Climate change in Indonesia

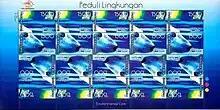
A 2007 Indonesian postage stamp, featuring climate change.

Indonesia is a country abundant in natural resources, with strong industries linked to forestry and mining. These industries have been heavily affected by climate change (temperature increase, change in precipitation patterns, forest degradation, more frequent and intense forest fire).